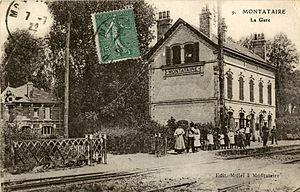
Carte postale ancienne éditée par Millet à Montataire, n°9
La gare de Montataire est une gare ferroviaire française de la ligne de Creil à Beauvais, située sur le territoire de la commune de Montataire, à 1 100 m du centre ville, dans le département de l'Oise en région Hauts-de-France.